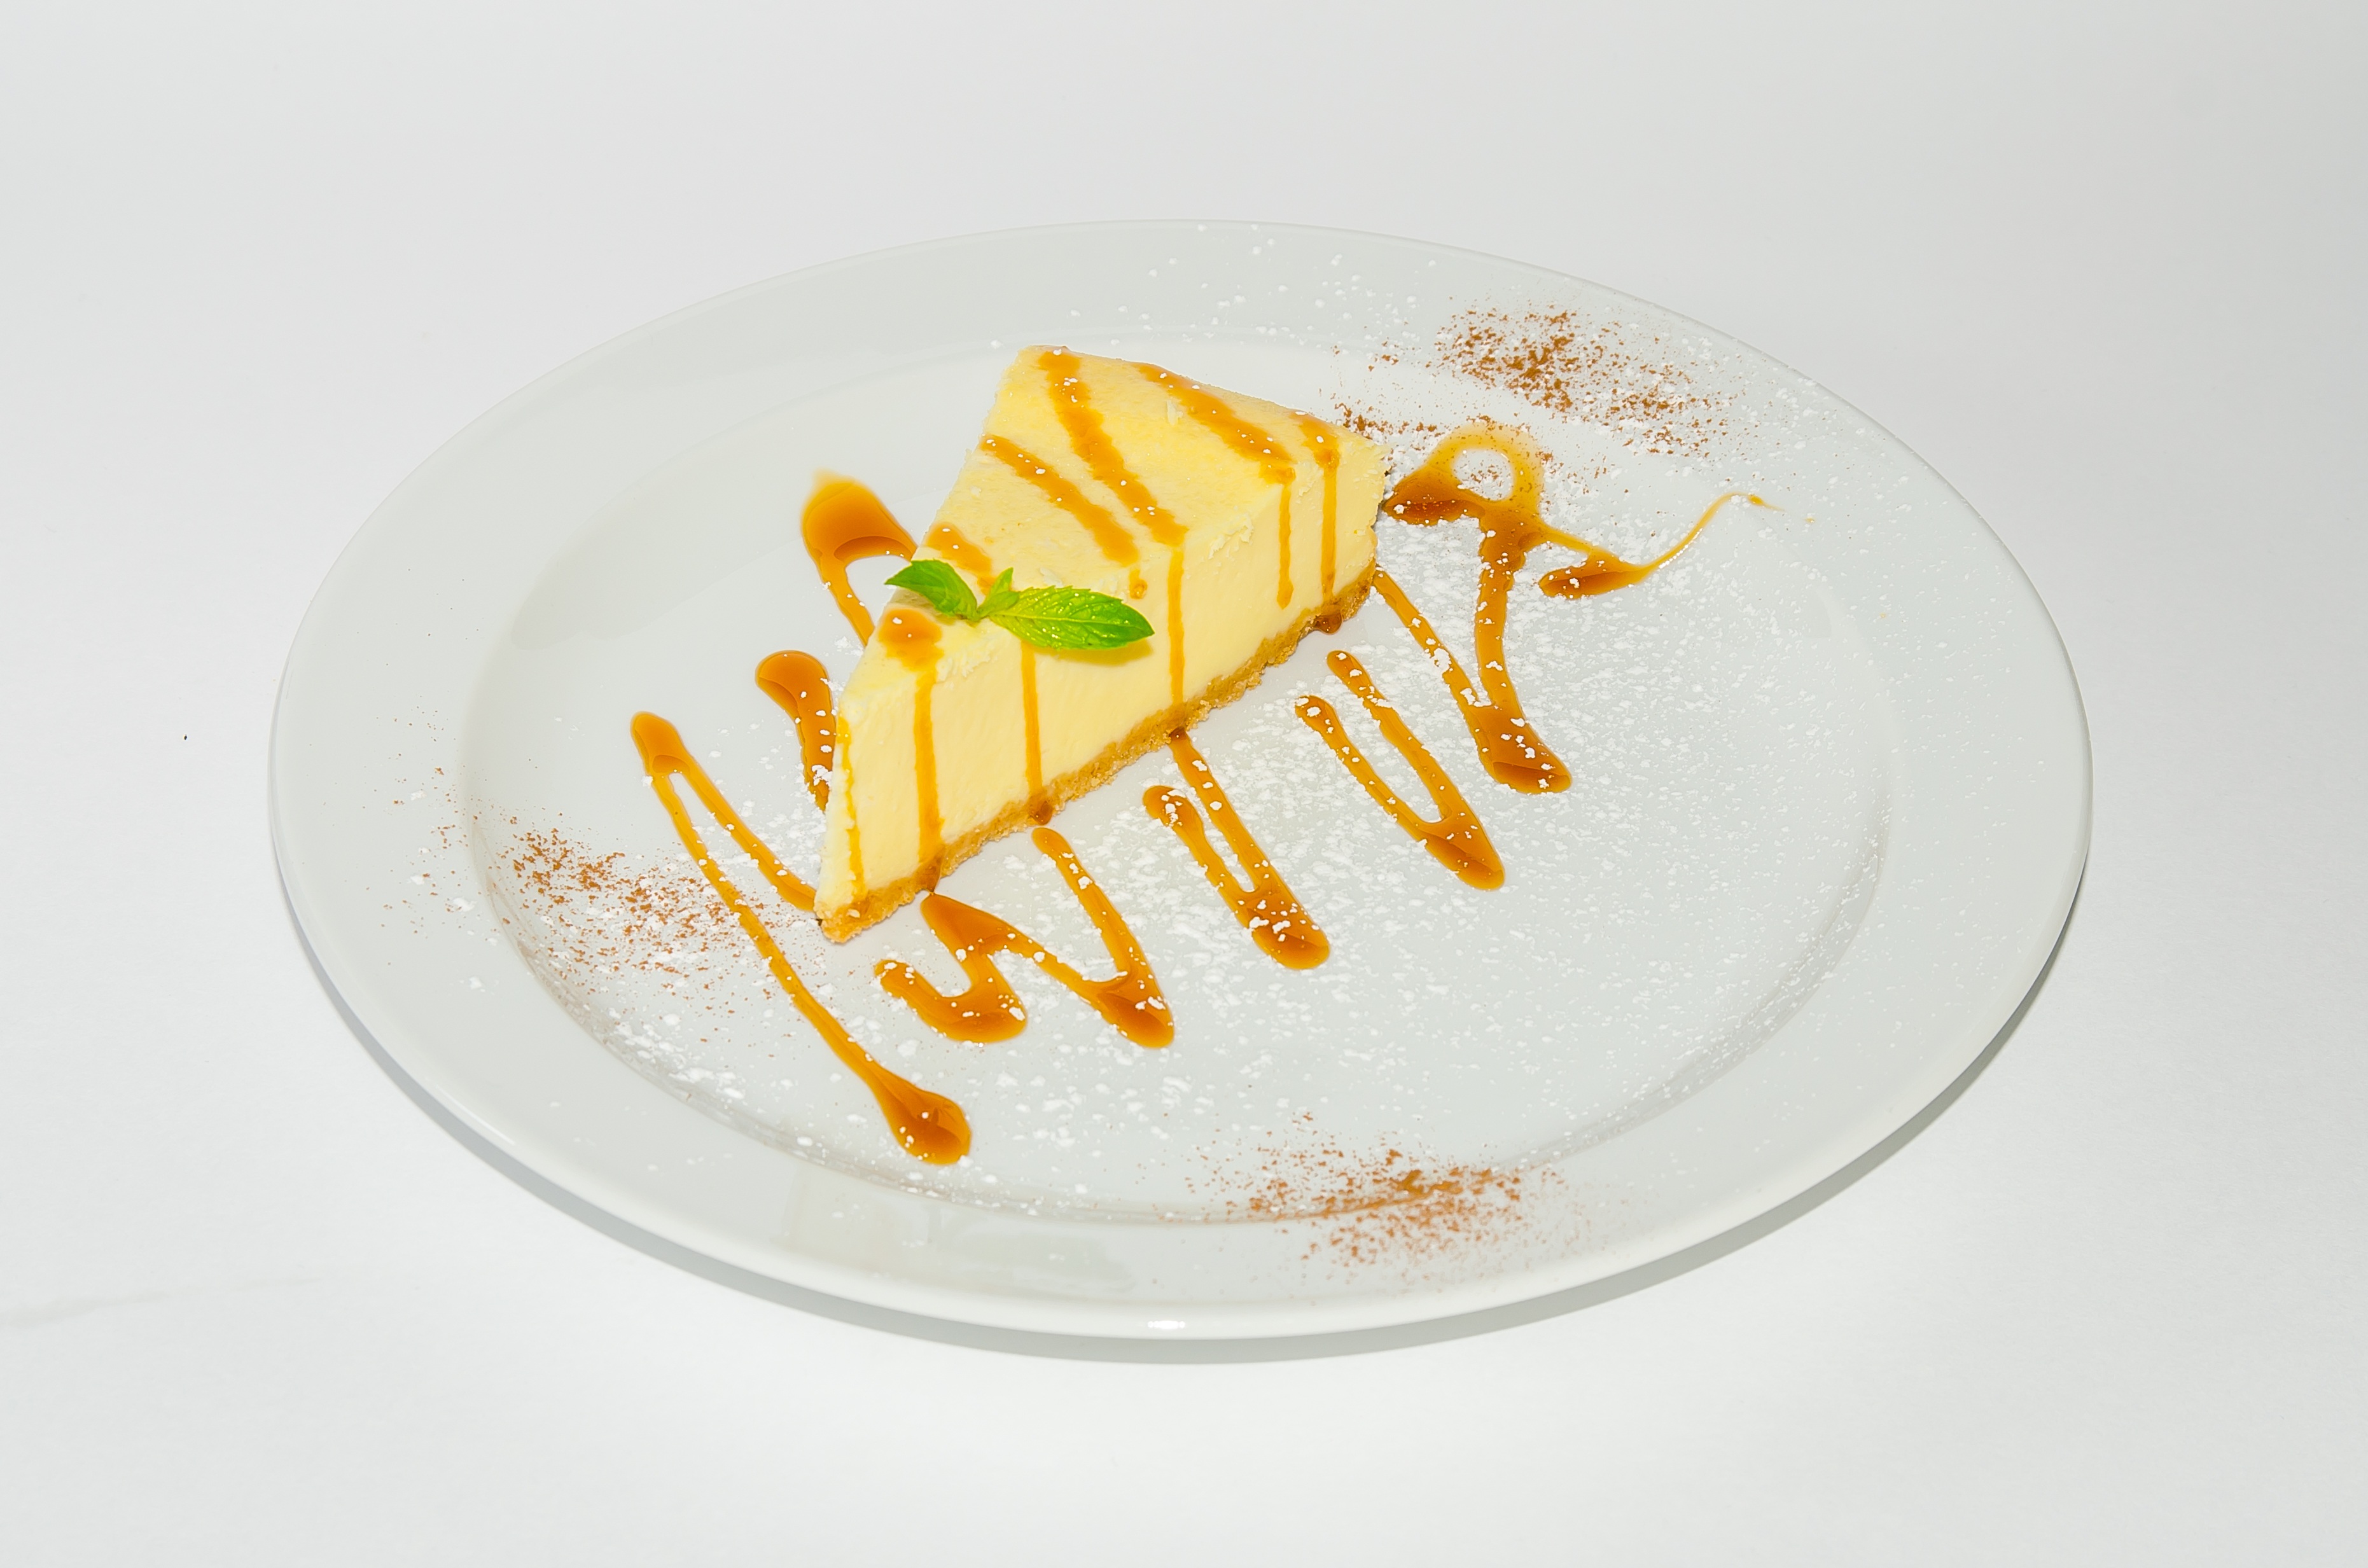
raspberry, berry, summer, dish, meal, food, red, cooking, produce, blueberry, kitchen, colorful, breakfast, baking, dessert, cream, cake, pie, mint, strawberry, sweets, tasty, useful, sponge cake, a piece of